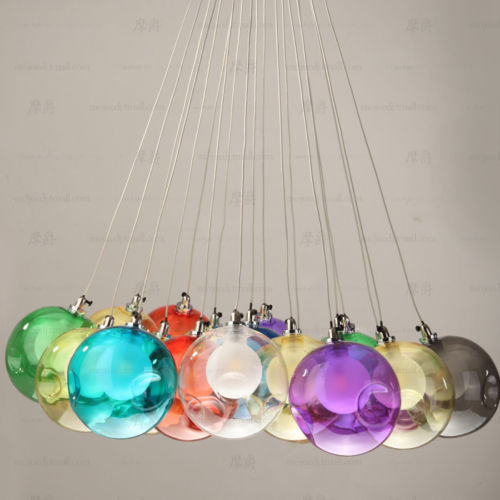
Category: lamp